Persoonia oleoides

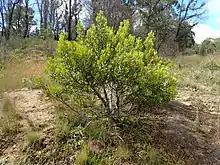
Habit near Cathedral Rock National Park

Persoonia oleoides is a species of flowering plant in the family Proteaceae. It is endemic to north-eastern New South Wales, Australia. It is an erect to low-lying shrub with oblong to egg-shaped leaves and yellow flowers in groups of up to twenty-five on a rachis up to long.